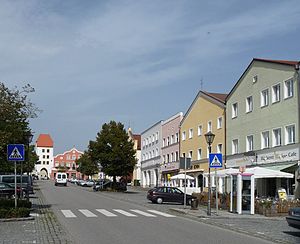
Neumarkt-Sankt Veit
Torvet i Neumarkt-Sankt Veit
Neumarkt-Sankt Veit er en historisk by ved floden Rott i regierungsbezirk Oberbayern i den tyske delstat Bayern, og udgør sammen med kommunen Egglkofen Verwaltungsgemeinschaft Neumarkt-Sankt Veit.